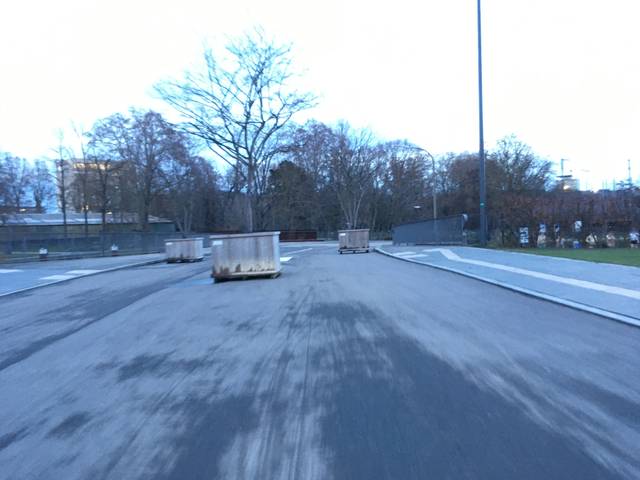
Region: Germany
Coordinates: 49.146, 9.212